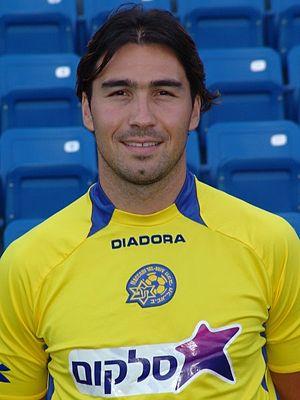
Milan Martinović est un joueur de football serbe né le 6 août 1979 à Belgrade en Serbie. Il évolue au poste de défenseur central au Shenyang Dongjin, en Chine.